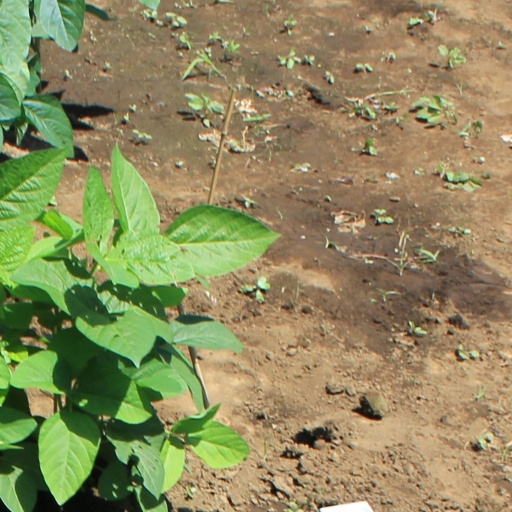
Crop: soybean